Alt attribute

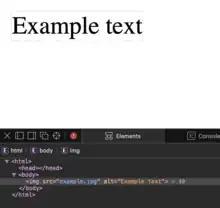
An example of alt attribute text being displayed in place of an unavailable image, with the underlying HTML displayed below it

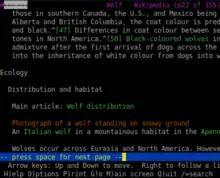
The Wikipedia article for Wolf on the Lynx web browser, displaying the text of the alt attribute in orange in place of the images

The text in the alt attribute is used to replace the image when the image cannot be loaded, without changing the intended meaning of the page's contents. The W3C's web content accessibility guidelines state that the alt attribute is used to convey the meaning and intent of the image, rather than being a literal description of the image itself. For example, an alt attribute for an image of an institution's logo should convey that it is the institution's logo rather than describing details of what the logo looks like. The alt attribute is intended to be used for short and concise descriptions of the image. Longer descriptions can be given using the longdesc attribute, which provides more detailed information and complements but does not replace the alt attribute.